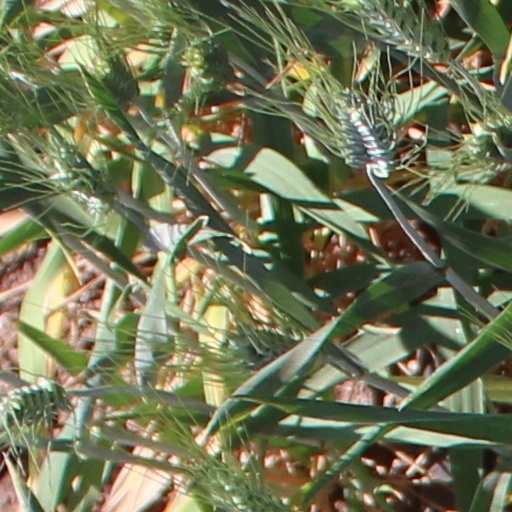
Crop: wheat